162nd Attack Squadron

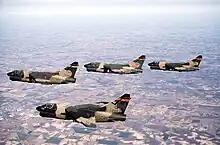
Four Ohio Air National Guard LTV A-7D Corsair II fighters from the 162nd Tactical Fighter Squadron, 178th Tactical Fighter Group in flight during 1984. Aircraft identified as 69–6222, 69–6233, 70–1053, 71–1298.

1984's first deployment was the Panama rotation. In April, it was up to Canada for exercise "Maple Flag." The June "Sentry Buckeye" at Alpena Mich. pitted "friendly" forces against "aggressor" forces from the Missouri ANG 131st Tactical Fighter Wing, St. Louis. A deployment in December for another Operation Snowbird at Davis-Monthan AFB, Arizona. rounded out the year. A "Red Flag" exercise at Nellis AFB, Nevada was the first deployment for 1985. "Solid Shield," a joint exercise with the 166th TFS was conducted in May at the Naval Air Station, Key West, Florida. In June, it was off to the Panama Canal Zone for a deployment involving 50 personnel and four aircraft.